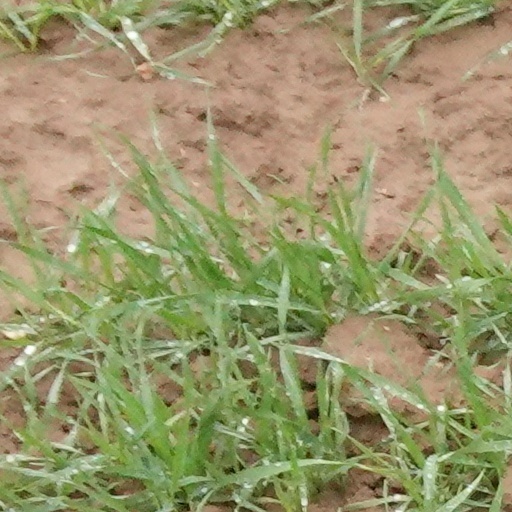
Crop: wheat